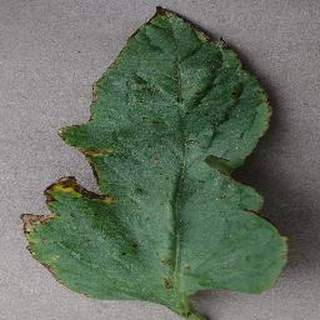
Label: tomato_bacterial_spot